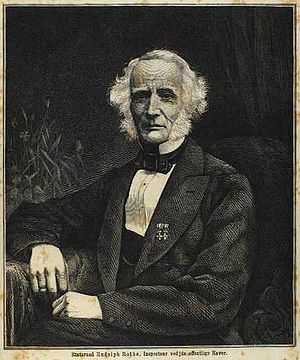
Rudolph Rothe
Rudolph Rothe. Xylografi fra 1877
Rudolph Rothe var en dansk slotsgartner og etatsråd. Hans udformning af Jægersborg Dyrehave er med i Kulturkanonen.